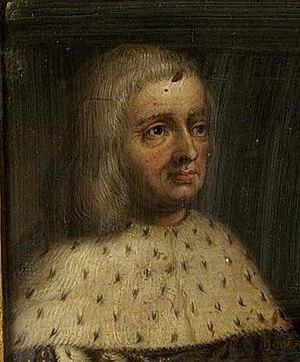
Détail d'un portrait de Mathieu Ier et de son épouse. Musée des Offices, Florence (Inv. 1890, 616)
Cette page concerne les événements qui se sont produits au douzième siècle en Lorraine.
Mathieu Iᵉʳ de Lorraine, dit le Débonnaire, né vers 1110, mort le 13 mai 1176, fut duc de Lorraine de 1139 à 1176. Il était fils de Simon Iᵉʳ, duc de Lorraine et de Adélaïde de Louvain.
Le duché de Lorraine est né du partage de la Lotharingie en 959 par le duc Brunon de Cologne. Celui-ci confia la partie méridionale du duché au vice-duc Frédéric de Bar qui prit le titre de duc de Haute-Lotharingie en 977. Au fil du temps, cette entité politique deviendra le duché de Lorraine, mentionné comme tel dès 1067, qui perdurera jusqu'en 1766, date de l'annexion par la France.